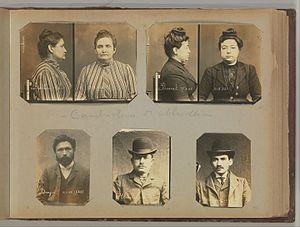
Alexandre Marius Jacob, dit Marius Jacob, est un anarchiste illégaliste français.